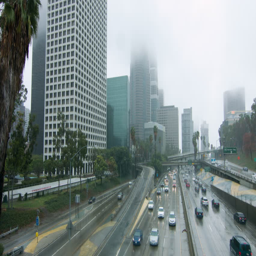
locked off shot across the freeway with traffic and palm trees .